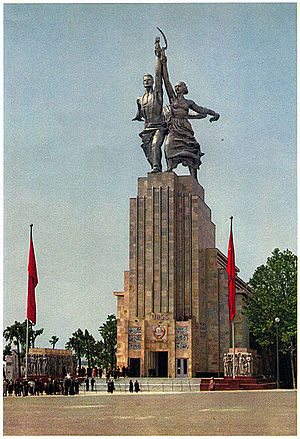
Boris Iofan
Boris Mikhajlovitj Iofan var en sovjetisk arkitekt. Han var en af de tre arkitekter, der tegnede det store Sovjeternes palads, der var planlagt som verdens største bygning. Tegningerne blev prisbelønnet ved verdensudstillingen i Paris 1937.